Cotswolds

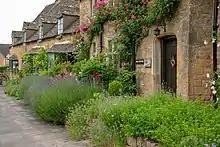
Row houses of Cotswold stone in Broadway, Worcestershire. The quaint buildings of the village attract many tourists.

A 2017 report on employment within the Area of Outstanding Natural Beauty stated that the main sources of income were real estate, renting and business activities, manufacturing, and wholesale & retail trade repairs. Some 44% of residents were employed in these sectors. Agriculture is also important; 86% of the land in the AONB is used for this purpose. The primary crops include barley, beans, rapeseed and wheat, while the raising of sheep is also important; cows and pigs are also reared. The livestock sector has been declining since 2002.